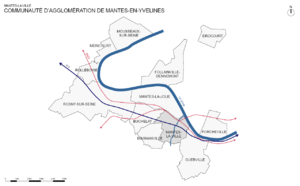
Communauté d'agglomération de Mantes-en-Yvelines, Mantes-la-Ville